Tarnogsky Gorodok

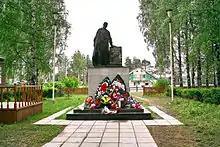
A memorial to soldiers fallen in World War II

Tarnogsky Gorodok has been first mentioned in the chronicles in 1453. The area produced crops, and the Kokshenga and the Vaga were used to transport bread to Arkhangelsk. In the course of the administrative reform carried out in 1708 by Peter the Great the area was included into Vazhsky Uyezd of Archangelgorod Governorate. In 1796, the area became part of Totemsky Volost in the center in the town of Totma. In 1890s, Tarnogsky Gorodok became the center of Shevdenitskaya Volost.